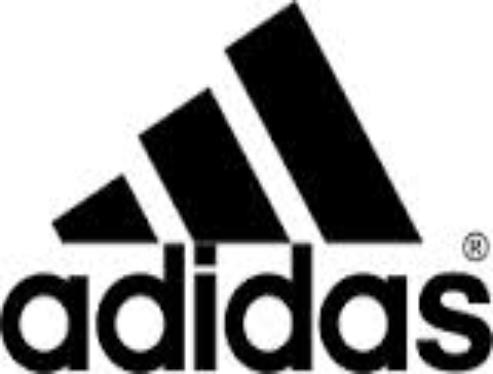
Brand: Adidas SB
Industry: Clothes